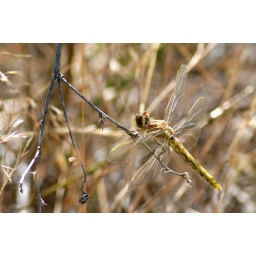
Mann Lake, Nez Perce county, Idaho, USAelevation 1805ft, field near lake